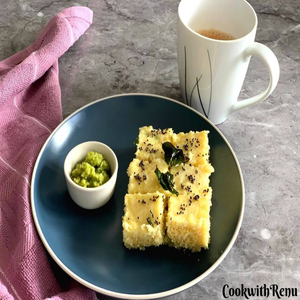
Dish: dhokla